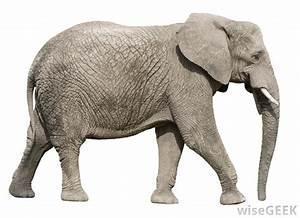
elephant